Alderton, Suffolk

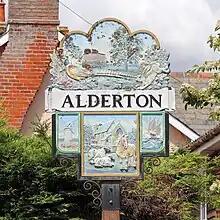
Alderton village sign

Alderton was recorded in the Domesday Book as "Alretuna". Local military defences include 3 Napoleonic Martello towers and various 20th-century buildings. Mill Lane marks the site of a mill which stood here from 1796 until its demolition in 1956. An ancient settlement site 600m east of Cedar Court has been identified from aerial photographs, though nothing can be seen on the ground.